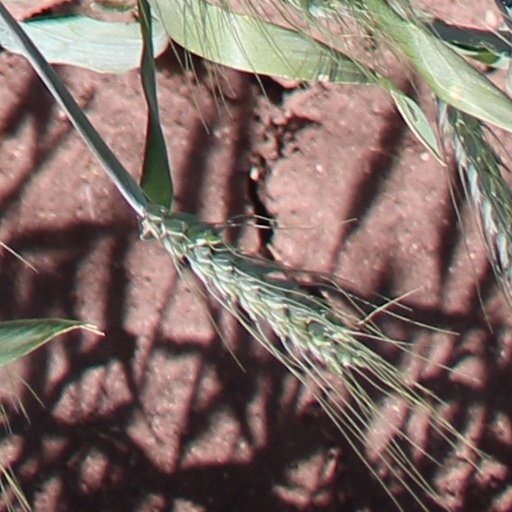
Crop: wheat